SMS Kaiser Karl der Grosse

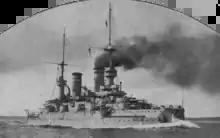
underway, c. 1902

In 1903, the fleet, which was composed of only one squadron of battleships (along with its attendant scouting vessels and torpedo boats), was reorganized as the "Active Battle Fleet." remained in I Squadron along with her sister ships and the newest s, while the older -class ships were placed in reserve in order to be rebuilt. The first quarter of 1903 followed the usual pattern of training exercises. The squadron went on a training cruise in the Baltic, followed by a voyage to Spain that lasted from 7 May to 10 June. In July, she joined I Squadron for the annual cruise to Norway. The autumn maneuvers consisted of a blockade exercise in the North Sea, a cruise of the entire fleet first to Norwegian waters and then to Kiel in early September, and finally a mock attack on Kiel. The exercises concluded on 12 September. The winter training cruise began on 23 November in the eastern Baltic and continued into the Skagerrak in early December.